Ellis Island

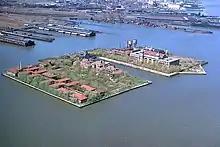
Aerial view (1976, before renovations)

Ellis Island is in New York Harbor, east of Liberty State Park and north of Liberty Island. While most of the island is in Jersey City, New Jersey, a small section is an exclave of New York City. The island has a land area of , much of which is from land reclamation. The natural island and contiguous areas comprise within New York, and are located on the northern portion of the present-day island. The artificial land is part of New Jersey. The island has been owned and administered by the federal government of the United States since 1808 and operated by the National Park Service since 1965.